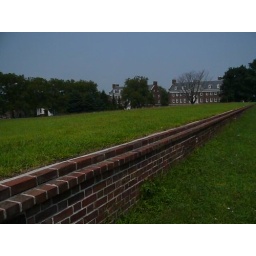
A view of an original line of fortifications, now a brick wall with houses and quarters in the distance.